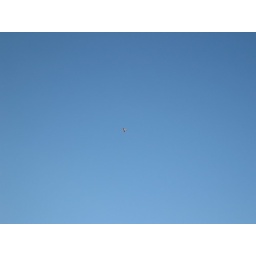
Small Plane in clear blue sky over Birkenau